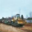
Label: train